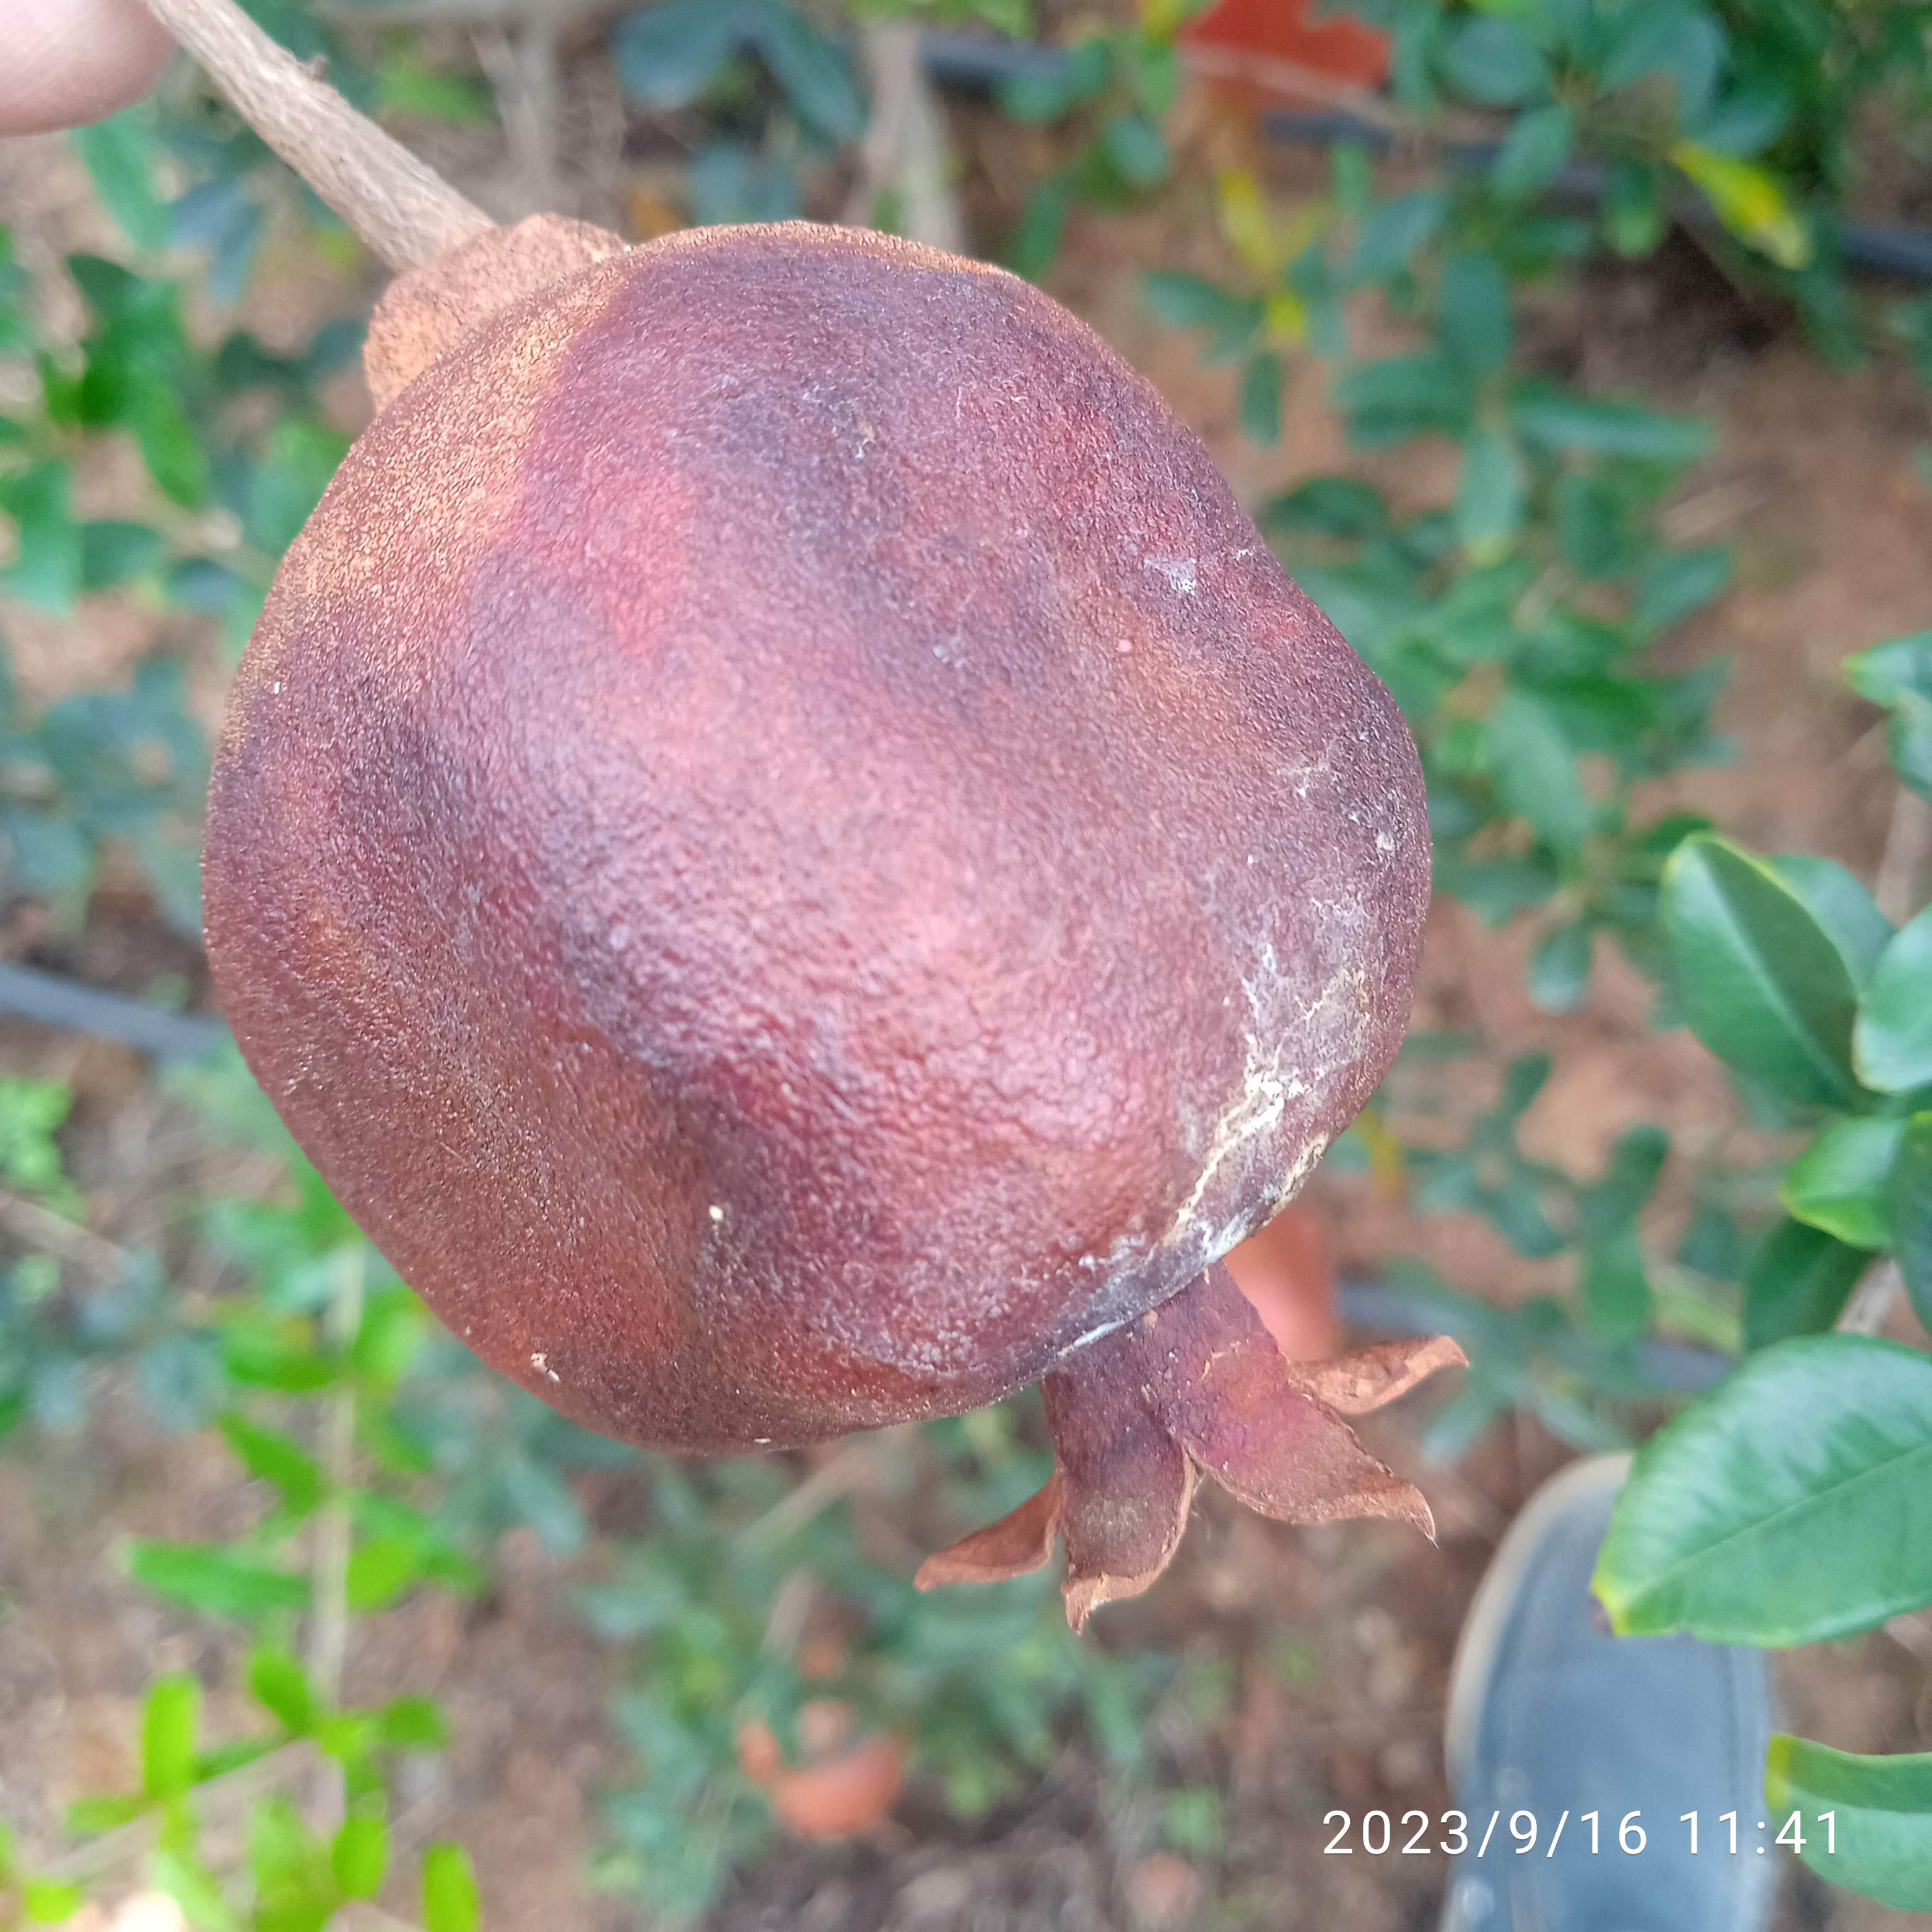
Label: Alternaria